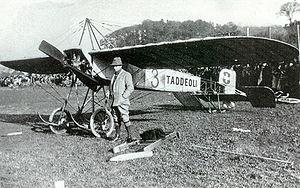
Le Morane-Borel ou Morane-Saulnier type A ou tout simplement le monoplan Morane a été un des premiers avions français, avec un seul moteur. Il a été piloté dans plusieurs courses aériennes européennes.
Les Établissements Borel sont une société de construction aéronautique française fondée en 1909 par Gabriel Borel.
Le camouflage est une technique qui permet la dissimulation d'un animal ou d'un équipement, par une variété de méthodes dans le but de rester inaperçu. Cela comprend toutes les techniques retardant l'identification de l'objet, tel que le camouflage disruptif à haut contraste utilisé notamment sur les uniformes militaires.